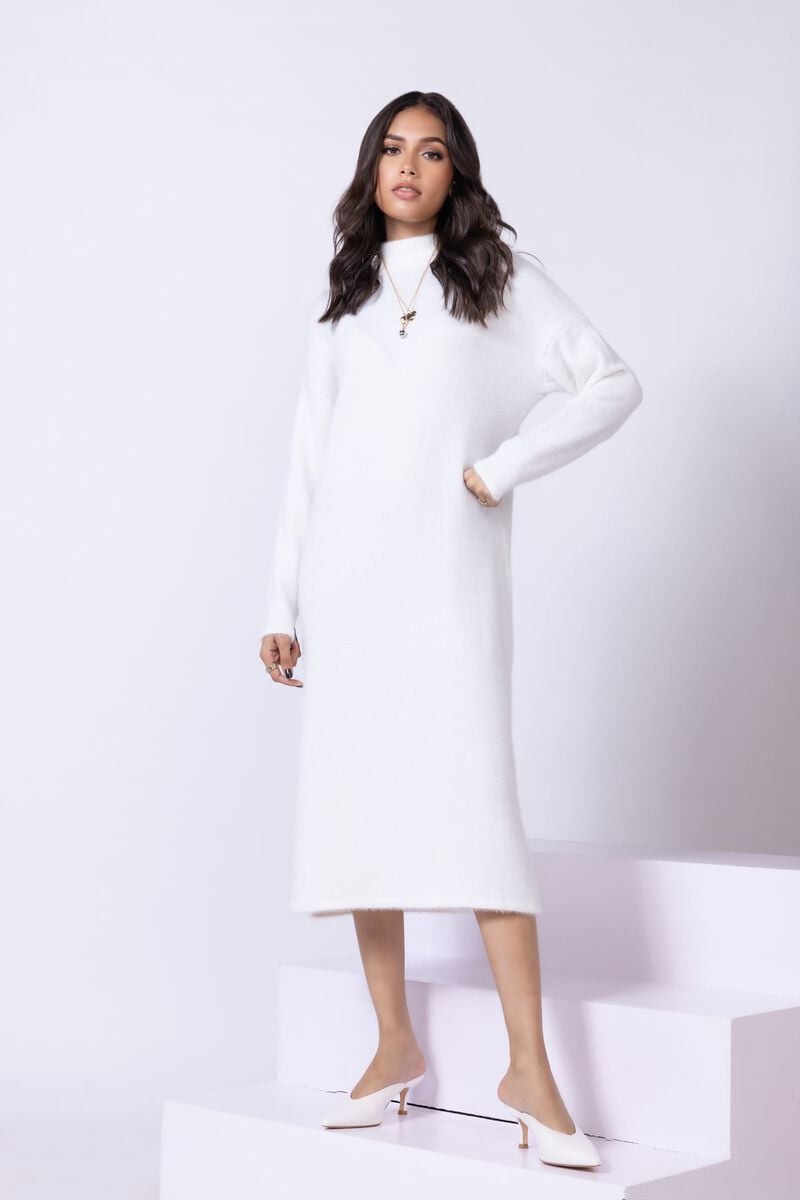
white chloe turtleneck sweater dress